U.S. space exploration history on U.S. stamps

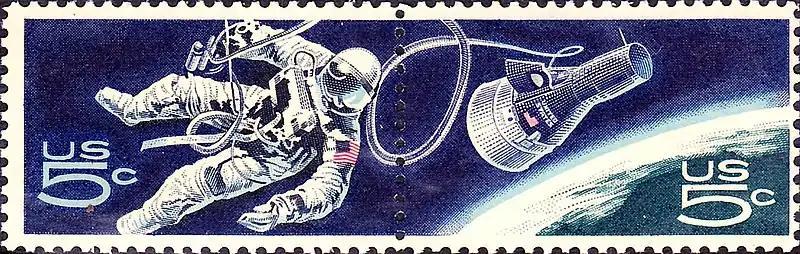

Gemini IV was a June 1965 crewed space flight in NASA's Gemini program. It was the second crewed Gemini flight, the tenth crewed American flight and the 18th spaceflight of all time (includes X-15 flights over ). It was crewed by James McDivitt and Ed White.